Peacemaker (DC Extended Universe)

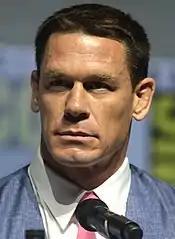
Professional wrestler and actor John Cena portrays Peacemaker in the DCEU as a "douchey, bro-y Captain America".

Among the new characters that would be part of the film's revised team lineup, James Gunn selected the character Peacemaker, originally created by Joe Gill and Pat Boyette for appearances in Charlton Comics publications prior to the character's absorption into DC Comics alongside other Charlton properties in the 1985 crossover event storyline "Crisis on Infinite Earths", which would integrate Peacemaker into the main DC Universe. Gunn was initially looking to cast Dave Bautista in the role, as the two had previously collaborated on the "Guardians of the Galaxy" films in the MCU franchise with Bautista's portrayal of Drax the Destroyer. However, Bautista was unavailable for the role due to taking the lead role in Zack Snyder's "Army of the Dead" (2021).